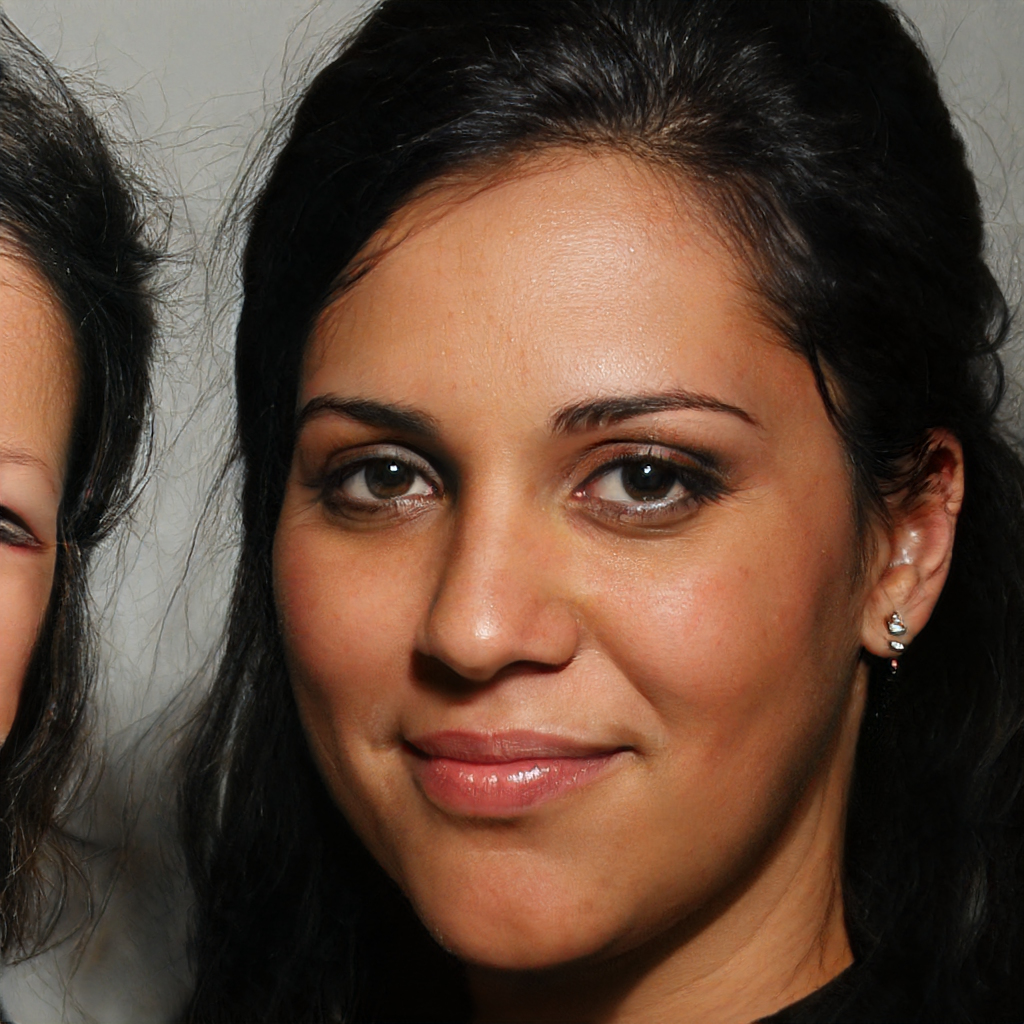
Label: No Watermark